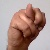
The image shows a hand gesture representing the letter 'N' in Indian Sign Language.